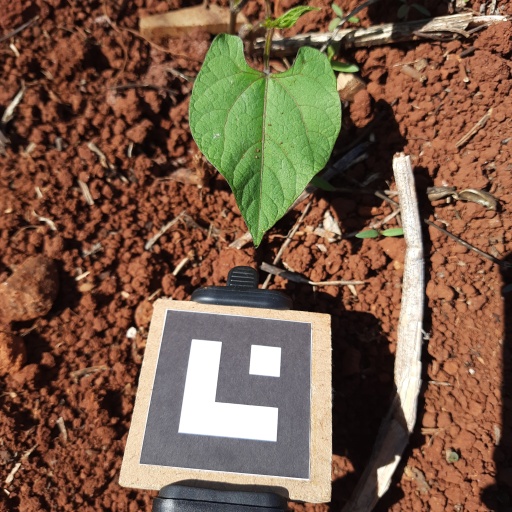
Observations: wavy surface, no eating holes, with soild dust, under sunlight